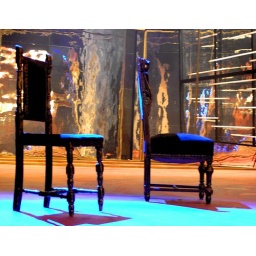
chairs in blue